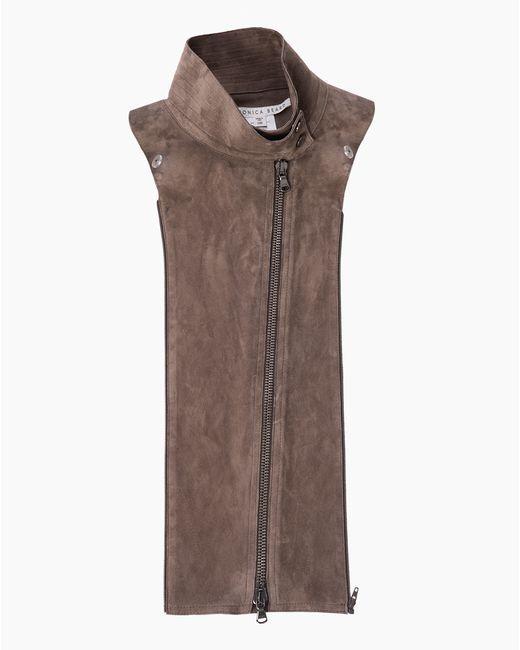
Ärmellose braune Jacke mit Rundhalsausschnitt für Damen